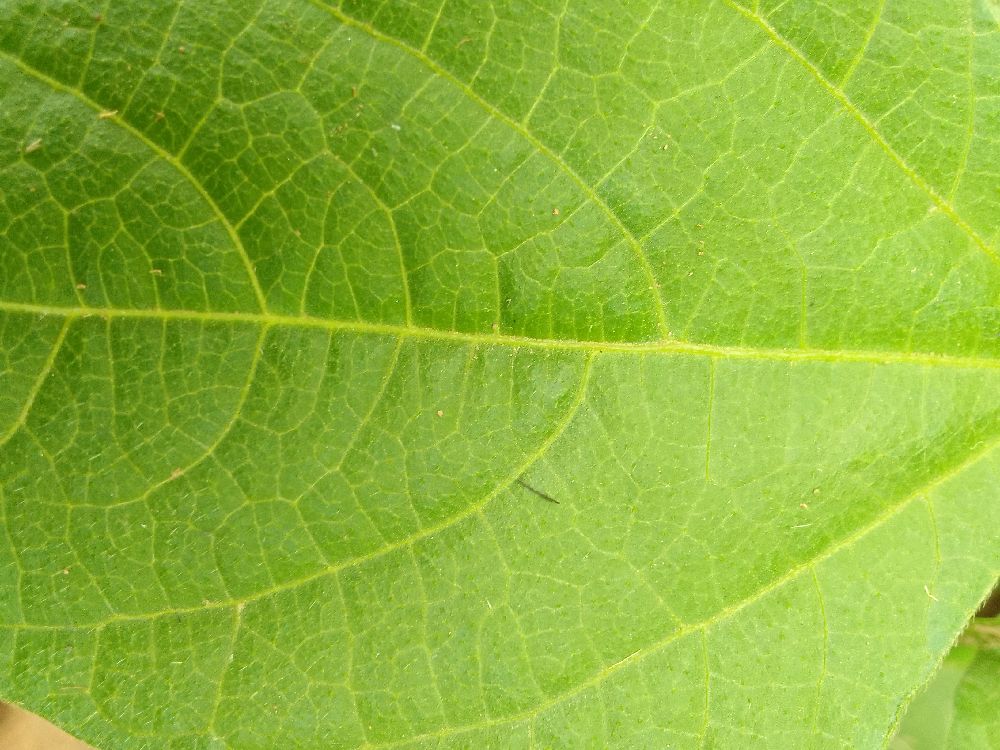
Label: healthy